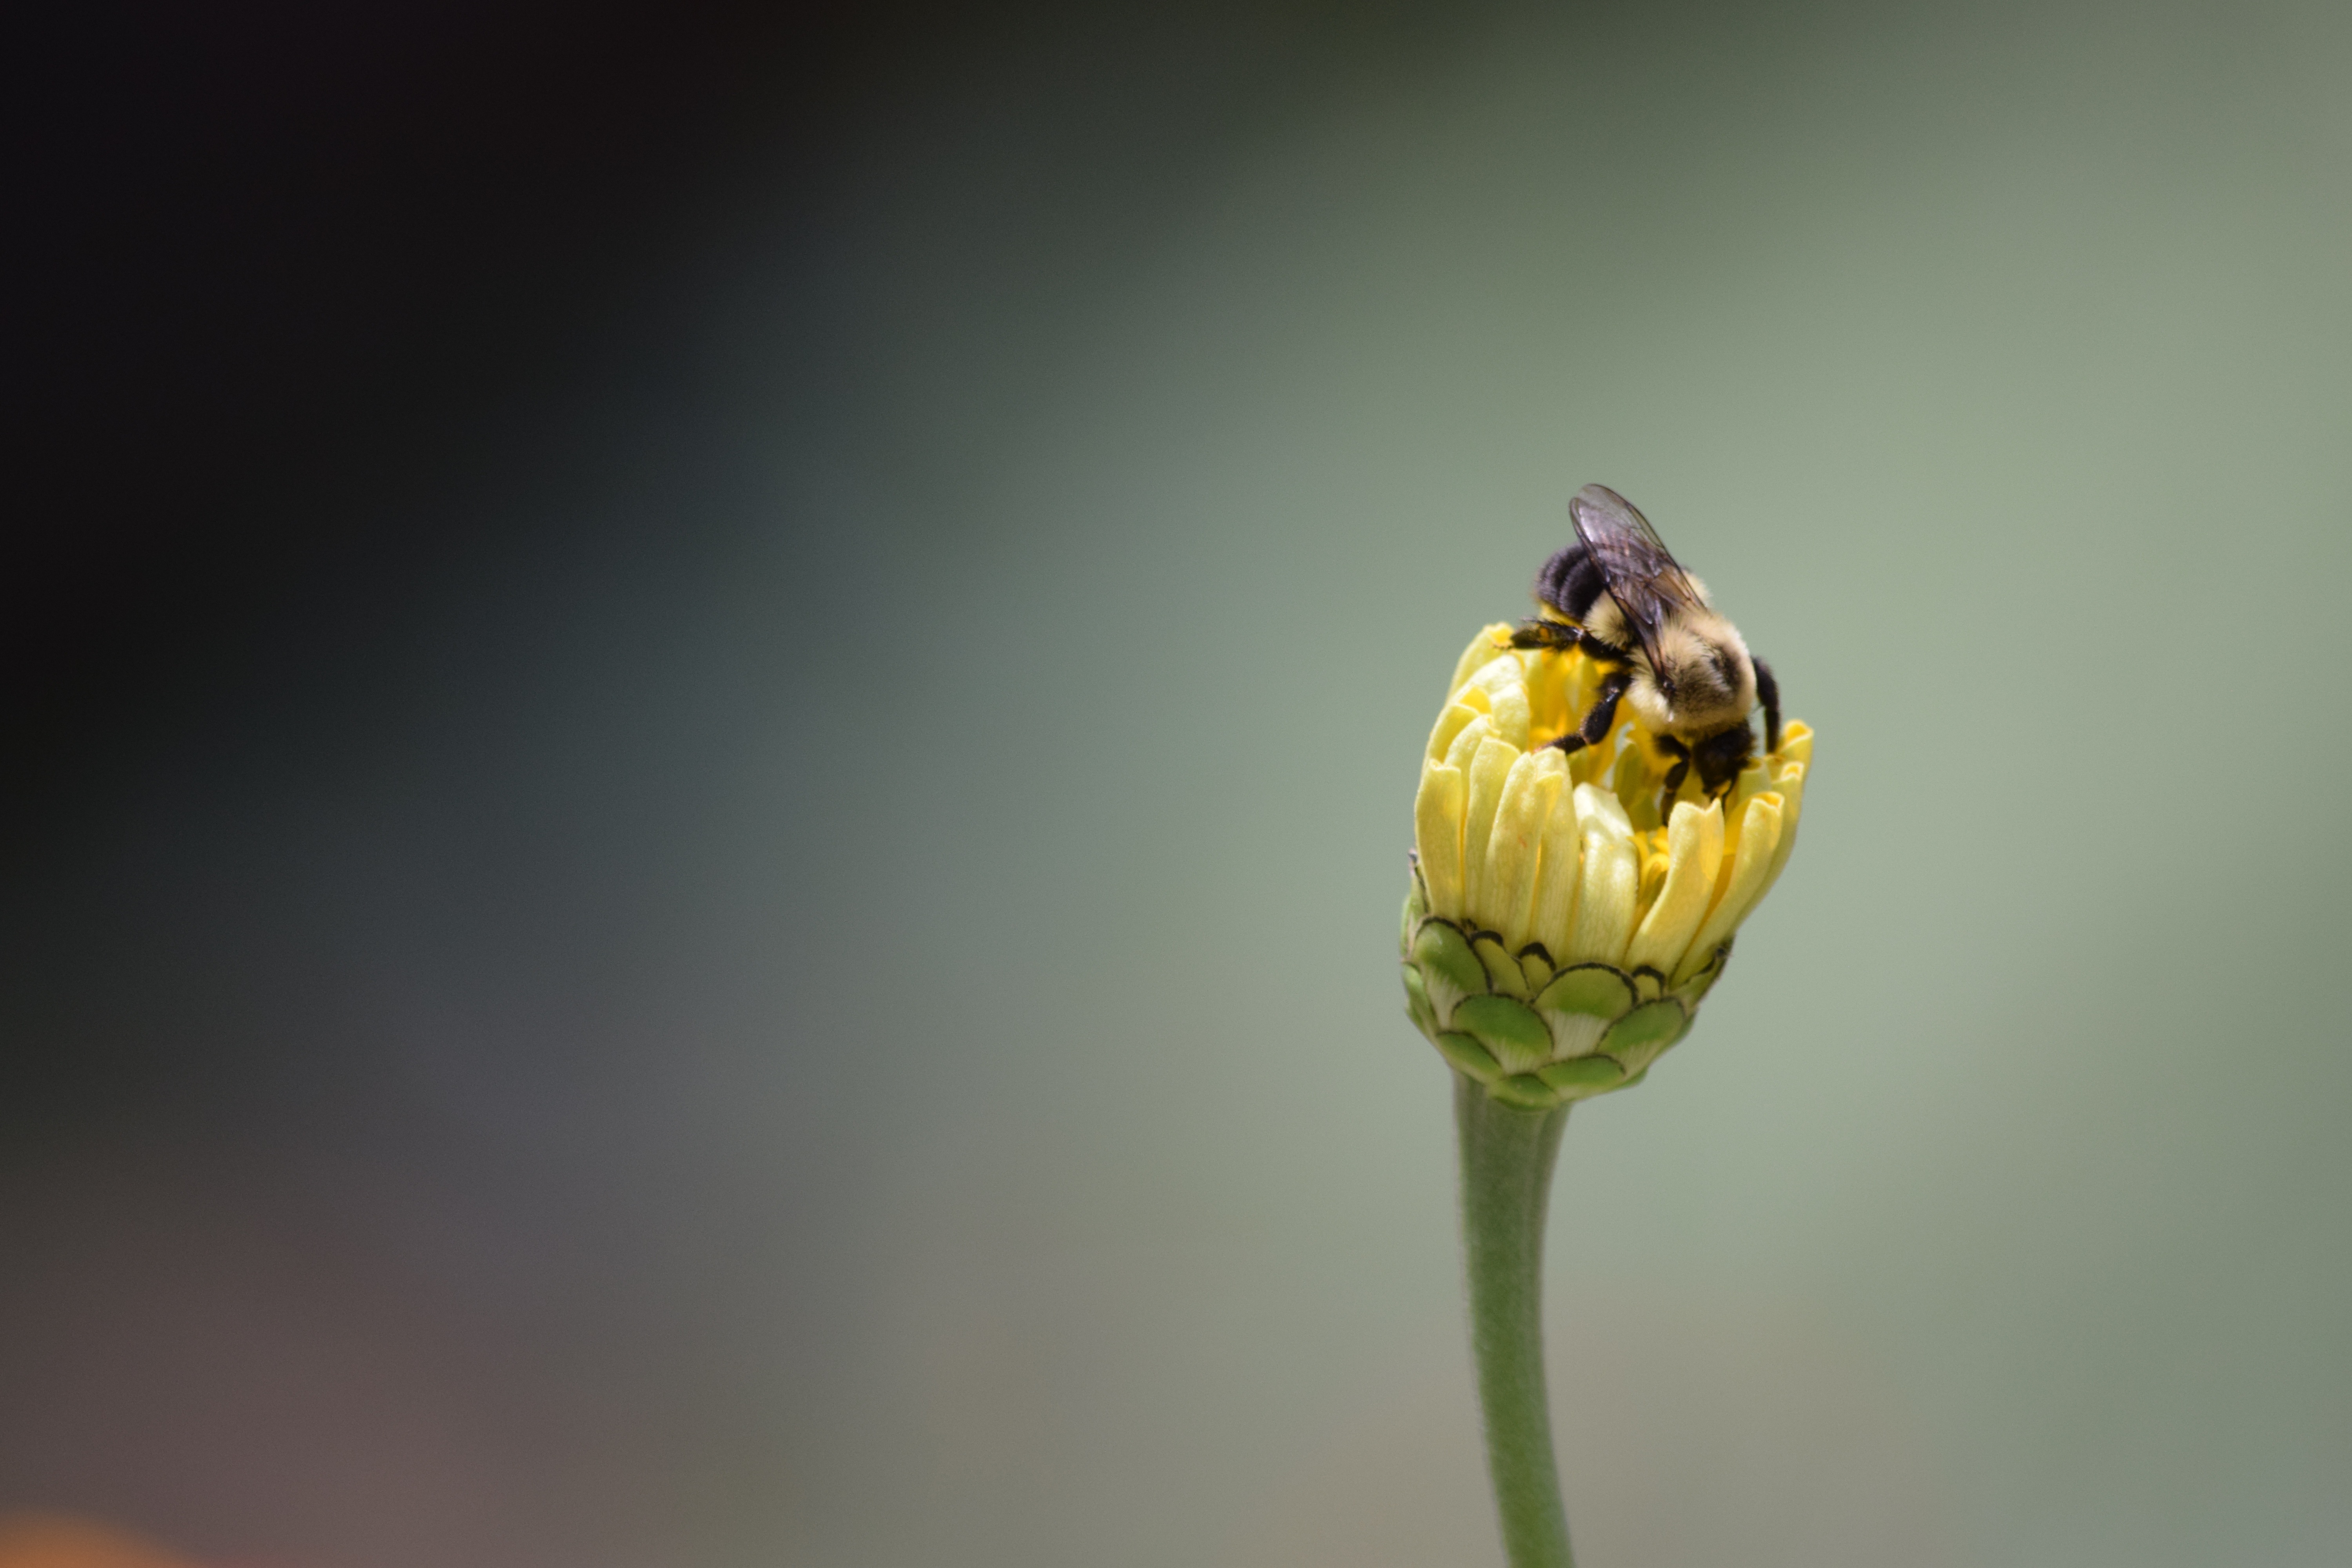
blossom, plant, photography, flower, petal, pollen, spring, green, insect, blooming, yellow, flora, invertebrate, yellow flower, close up, bee, nectar, zinnia, macro photography, honey bee, bee on flower, plant stem, membrane winged insect